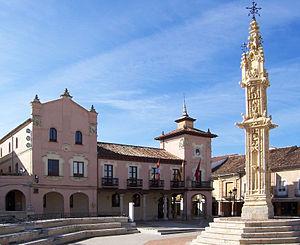
Villalón de Campos est une commune de la province de Valladolid dans la communauté autonome de Castille-et-León en Espagne.